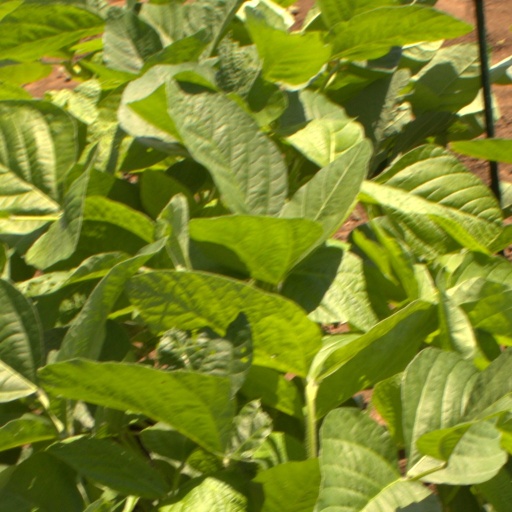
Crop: soybean